Eva Bendien

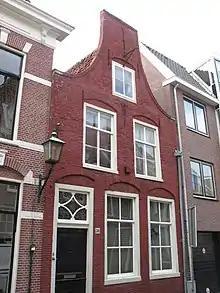
First location of Galerie Espace on Klein Heiligland 36, Haarlem

Together with Polly, Eva started her own gallery of modern art in 1957 called Galerie Espace on the Klein Heiligland 36 in Haarlem. In 1960 they moved the Gallery to Amsterdam near where Eva used to work, on Keizersgracht 548. In 1963 Polly moved to Brussels to start an art gallery there and Eva married Rutger Noordhoek Hegt (1933-2007) who assisted her with and became also director of the gallery in Amsterdam.